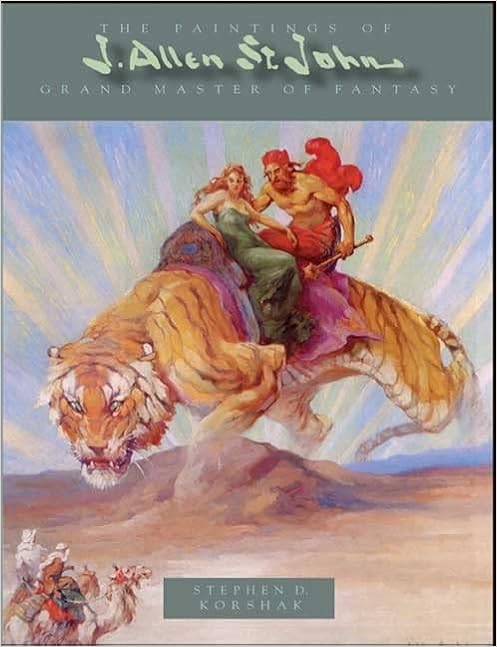
Paintings of J Allen St John: Grand Master of Fantasy
Category: Books
About the Author Stephen D. Korshak, is a well-known science-fiction art collector and heir to 1950s sci-fi publisher, Shasta, lives in Orlando, Florida. J. David Spurlock, is an award-winning author, illustrator and historian who has taught at the School of Visual Arts in in New York City. J. Allen St. John lived in Chicago until his death in 1957.
Features: This, Vanguard's second volume devoted to the work of J. Allen St. John concentrates on the artist's full-color fantasy, science-fiction and adventure paintings for novels and Pulp-magazines for famous authors, Edgar Rice Burroughs, Jack Williamson, Robert E. Howard and more. St. John is the original grand master illustrator of Tarzan, John Carter of Mars (now in major motion picture development by Pixar), and others. His illustrations inspired generations of later fantastic artists including Roy G. Krenkel, Jeffrey Jones and Frank Frazetta. St. John will always be recognized as the first, and most important illustrator of Burroughs' writings and this book is produced with the full endorsement and cooperation of Edgar Rice Burroughs Inc. Also featured are essays by renowned science-fiction author Jack Williamson; Danton Burroughs, Lin Carter, and illustrators Vincent Di Fate, and Frank Frazetta. St. John began his career by studying the old master in the museums of Paris around 1880. Returning to America, his notoriety among Fine Art enthusiasts developed with recognition from the Society of American Artists and Metropolitan magazine in 1889. The artist went on to become a professor of drawing and painting at both The American Academy of Art and the Chicago Art Institute, but his greatest notoriety came as he ventured into the colorful world of Pulp magazine and adventure book illustration. For the readers of fantasy, science fiction and adventure, St. John surpassed the work of his famous contemporaries Frank Schoonover, James Montgomery Flagg, and N. C. Wyeth, and led the way for future masters, including Roy G. Krenkel, the Brothers Hildebrandt, and Frank Frazetta. INTRODUCTION BT LIN CARTER AFTERWORD BY FRANK FRAZETTA